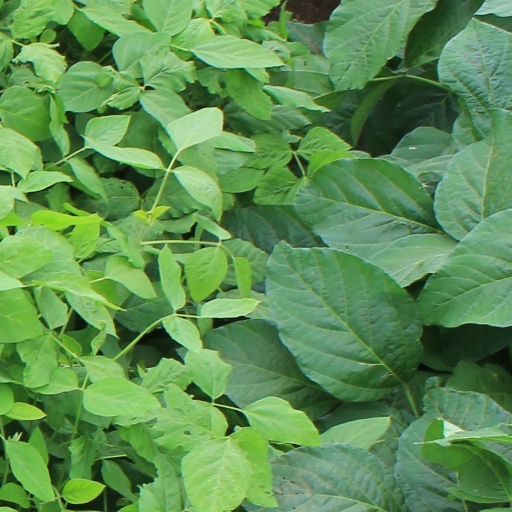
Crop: soybean